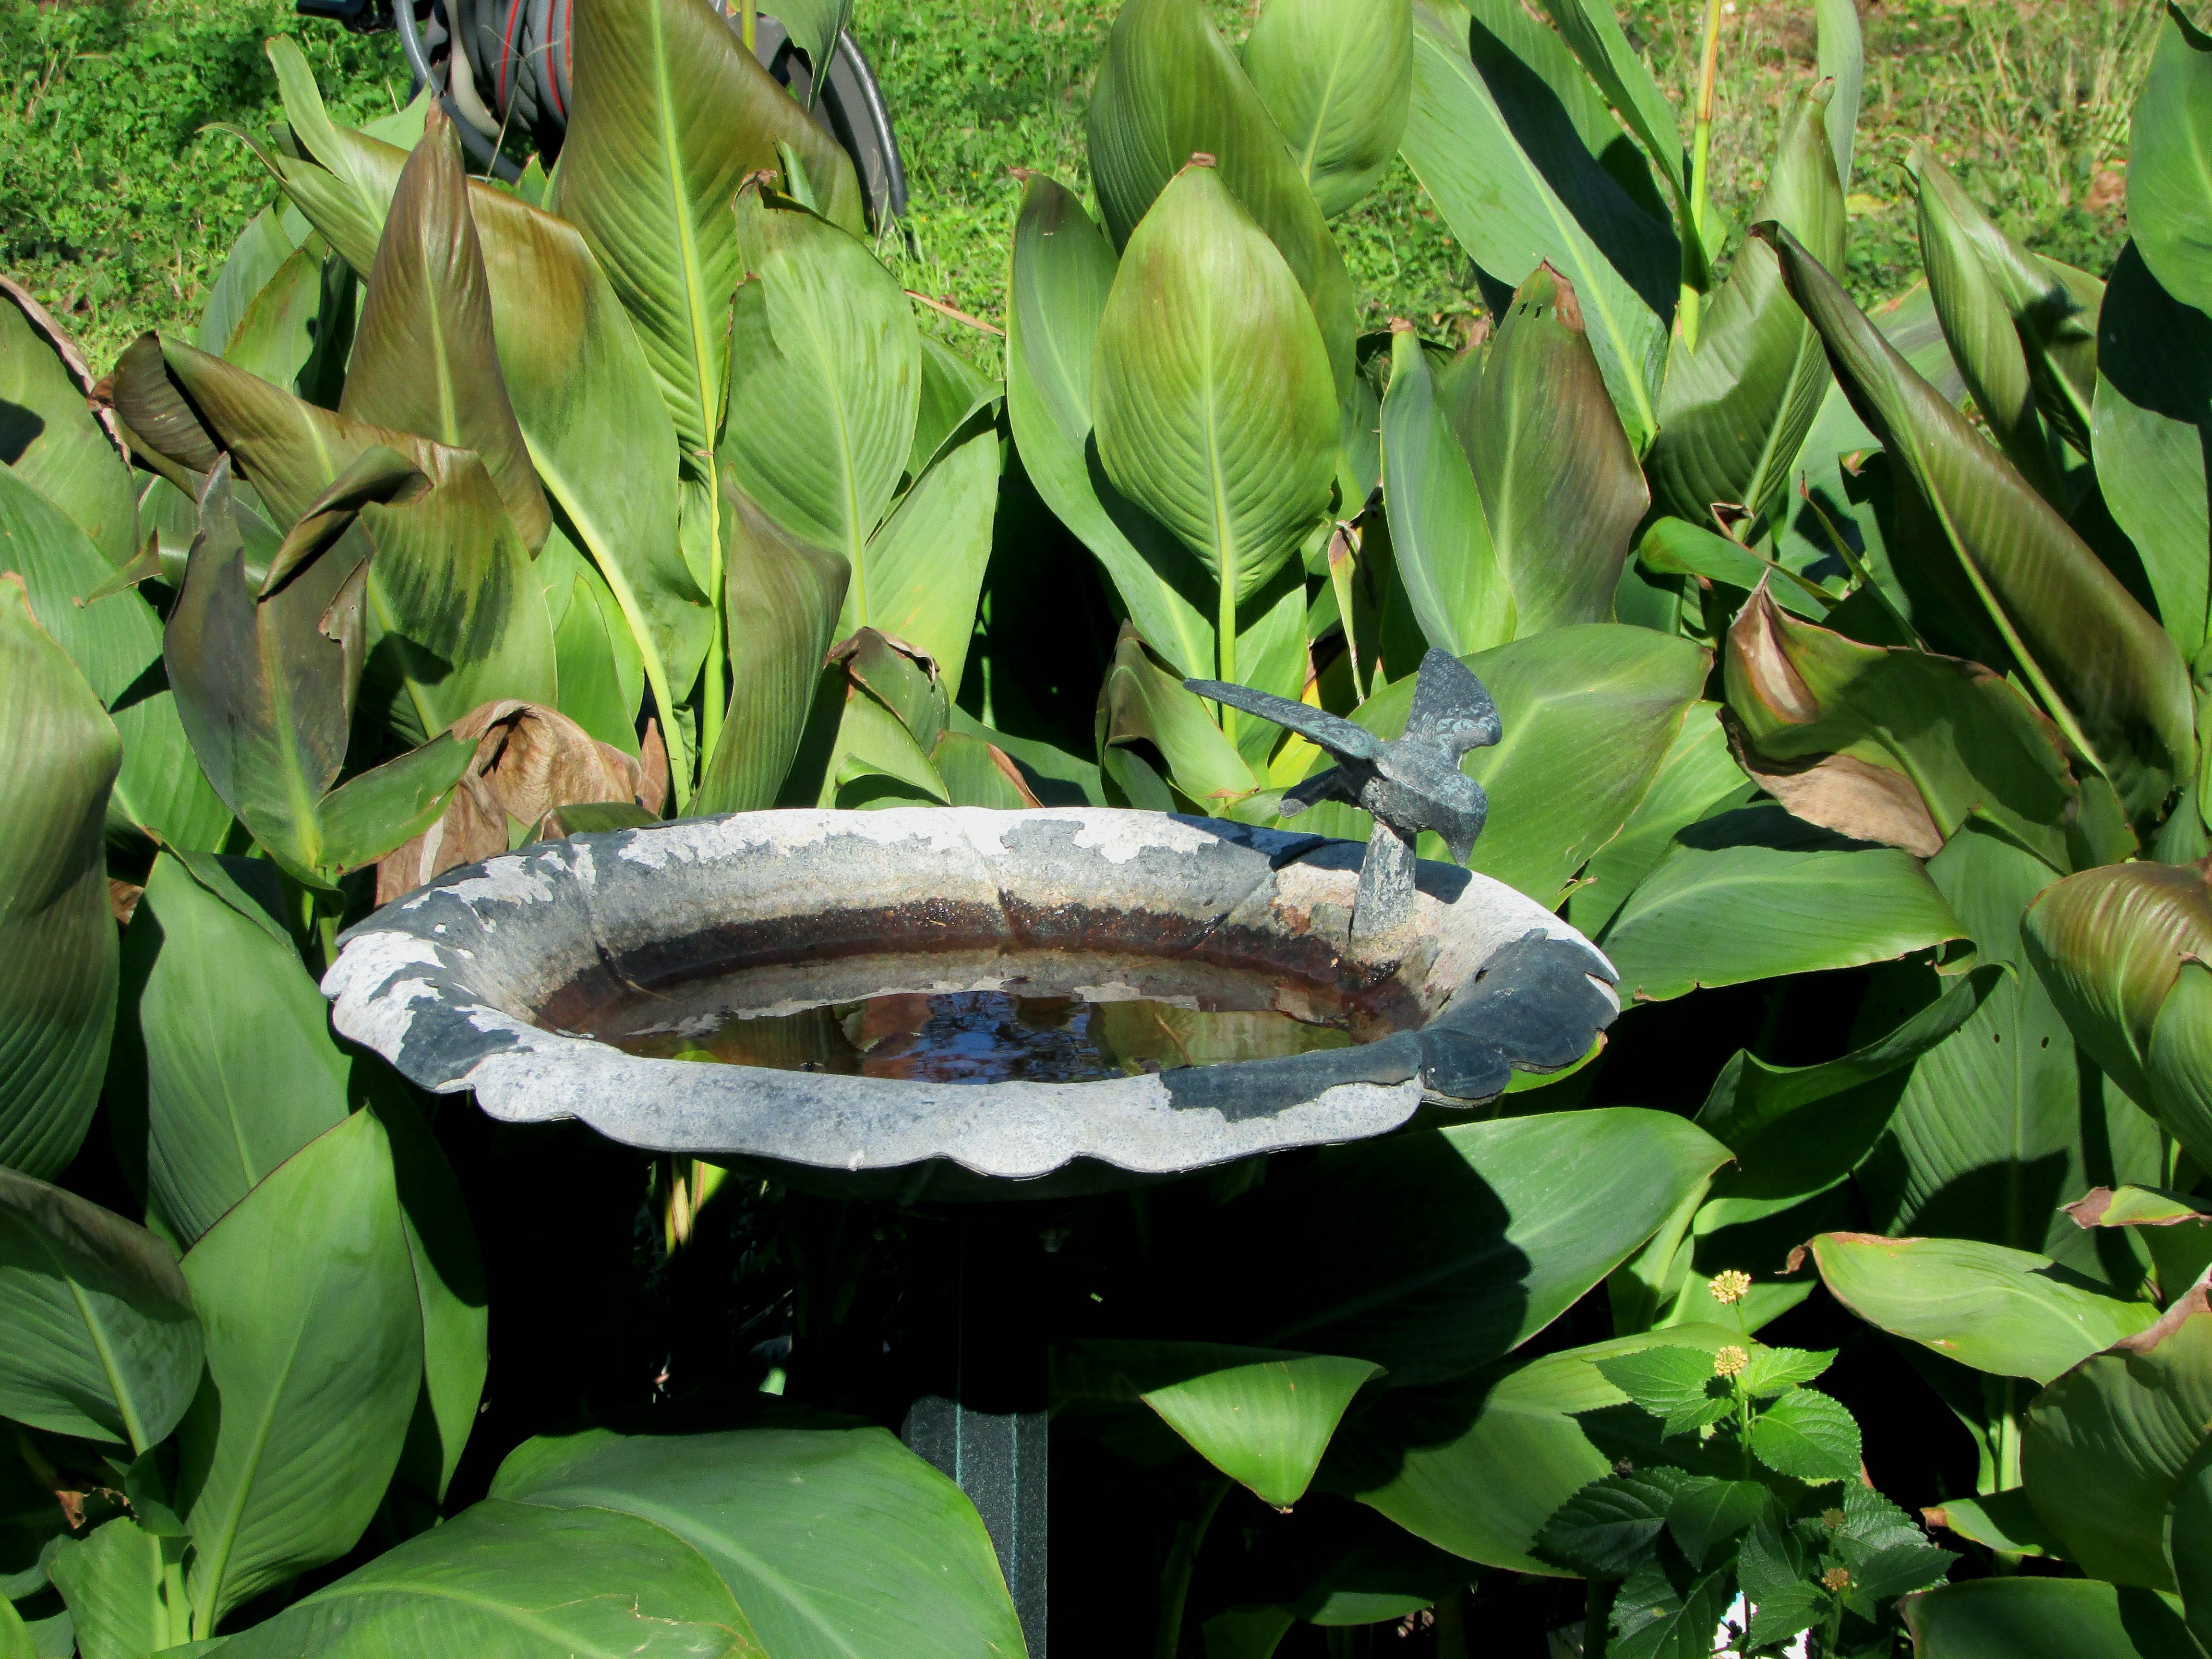
water, nature, bird, leaf, flower, pond, green, jungle, botany, reptile, garden, decor, botanical, fauna, plants, rainforest, tropics, birdbath